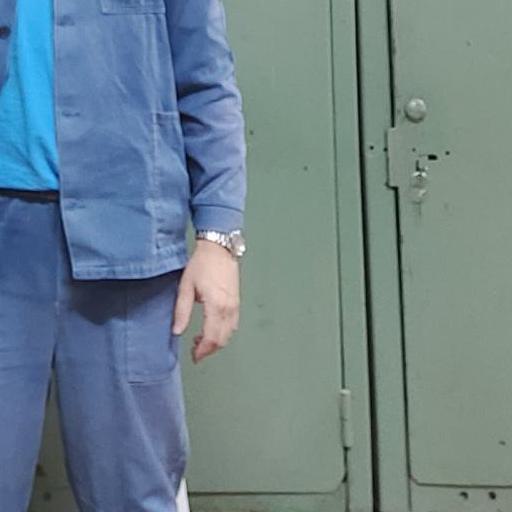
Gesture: no_gesture